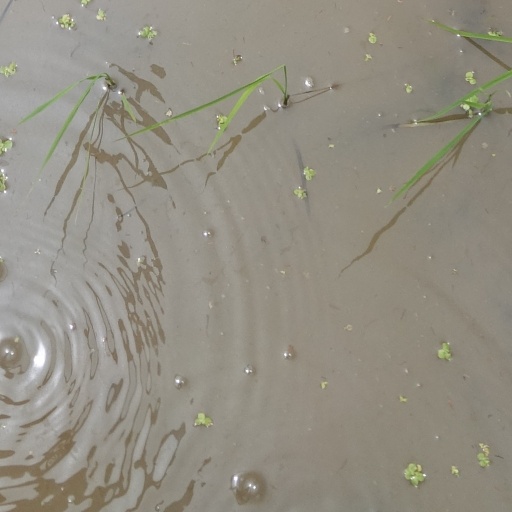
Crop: rice